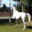
Label: horse